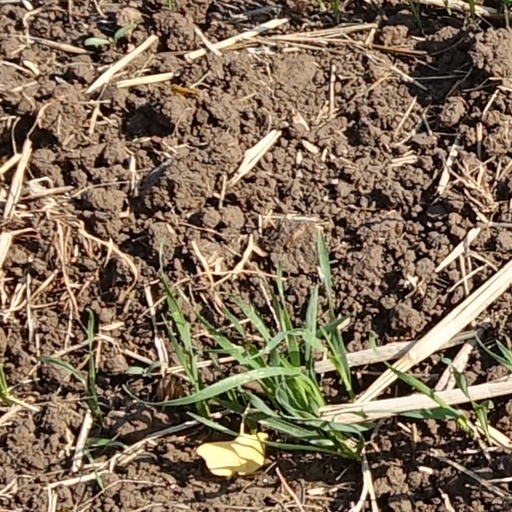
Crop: wheat